Treaty of Lunéville

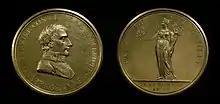
Medallion honouring Napoleon and the Treaty of Lunéville

On 25 December 1799, Bonaparte wrote to Francis II to propose peace. The imperial response was delayed. On 20 January 1800, Austria and Britain signed a convention of alliance against France. On 25 January, Austria responded negatively to Bonaparte's offer. When Bonaparte renewed his offer after Marengo, however, the Austrian response was positive. A series of three negotiations followed.